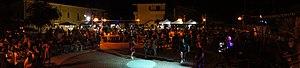
Coreca est un hameau de la commune d'Amantea, dans la province de Cosenza, à proximité de Campora San Giovanni en Calabre.